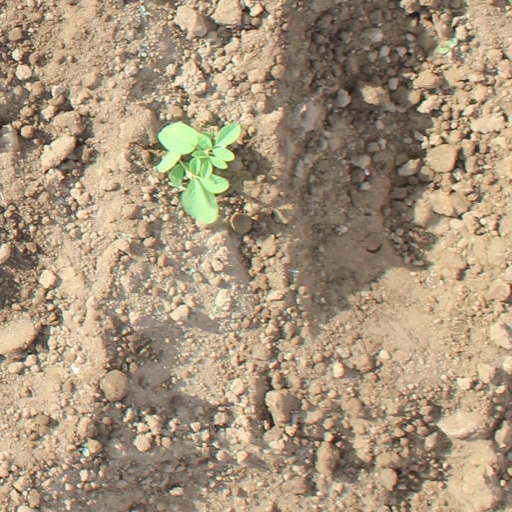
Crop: soybean